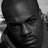
Emotion: sad